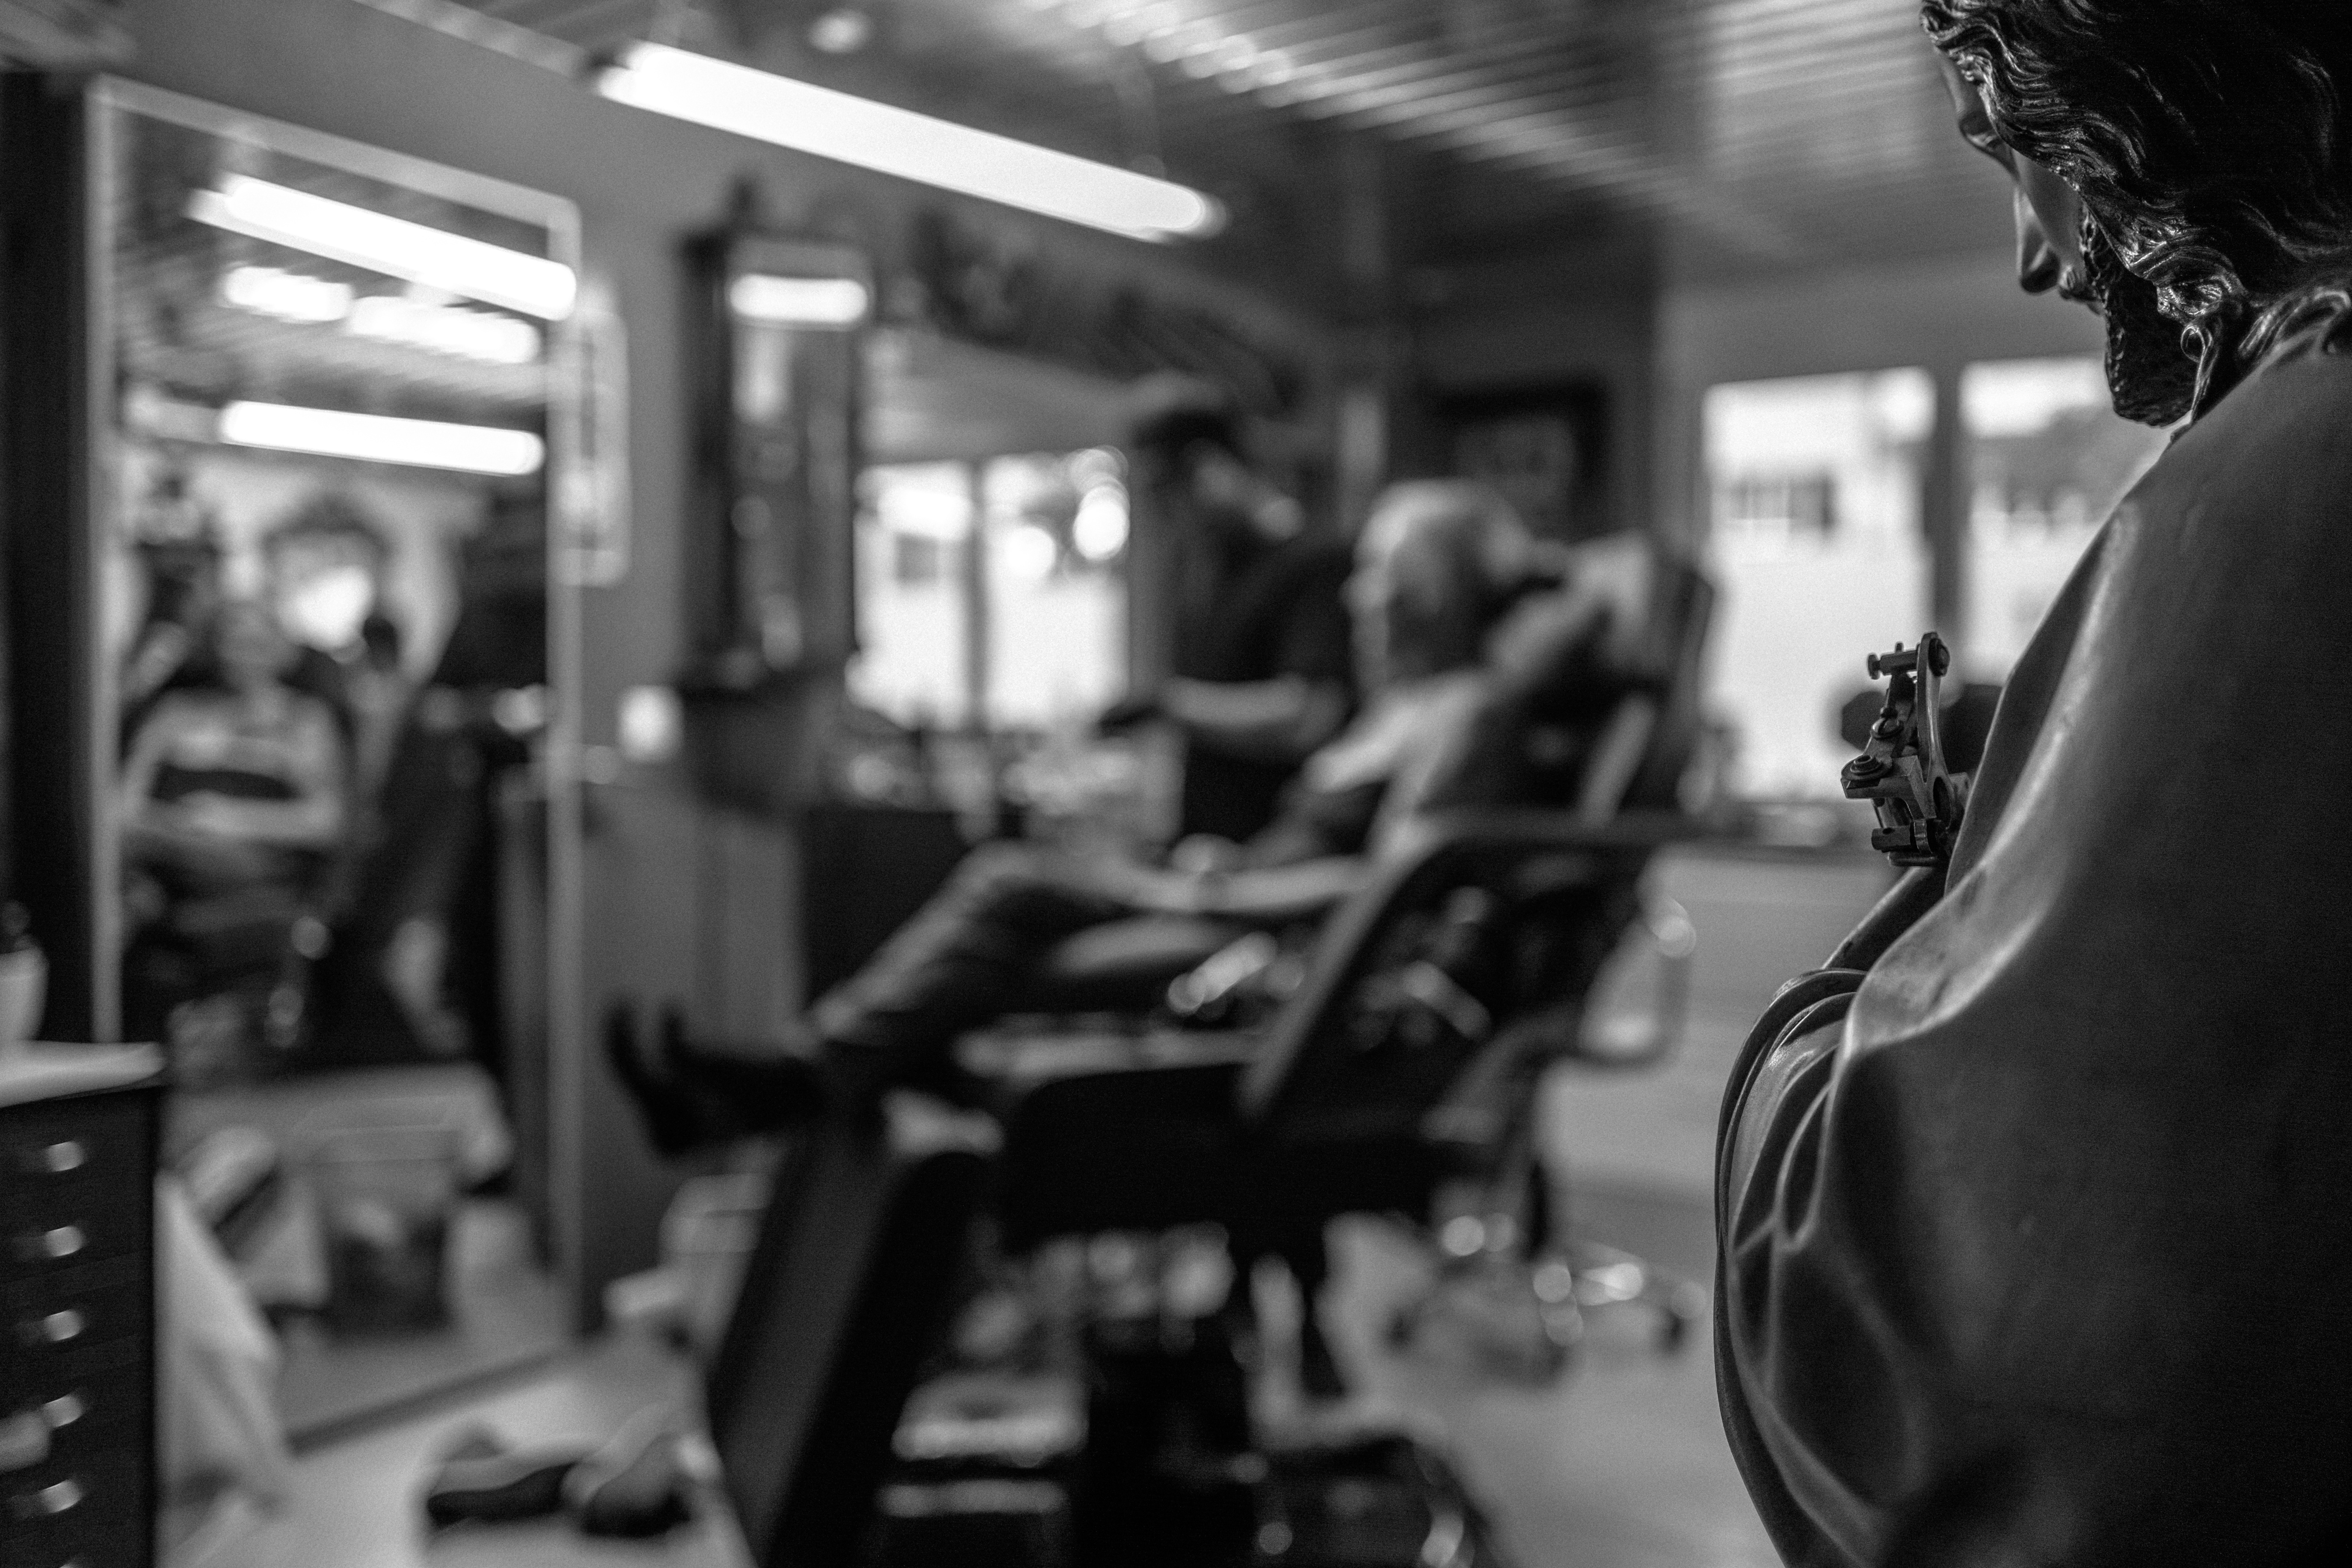
black and white, structure, photography, black, room, monochrome, photograph, monochrome photography, film noir, sport venue